Powermad

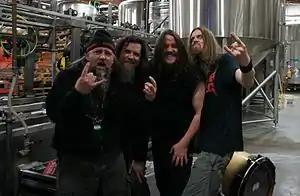
Powermad in 2012

Powermad is an American thrash/speed metal band formed in Minneapolis in 1984. The group has been called an "innovative and often forgotten speed metal band...who infused progressive metal styles and European styles into abstract American speed metal." The band's intricate riff formulations were heavily influenced by thrash metal acts like Metallica and Testament. Vocalist Joel DuBay's singing is easily recognizable with his mixture of singing and high screams.